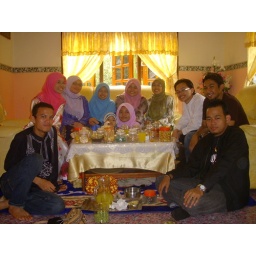
@ Juhana's house (the girl in green) at Sanglang.